Answer in natural language. Consider the 3D positions of the objects in the scene and not just the 2D positions in the image. Is the centerpoint of  Doorway (marked A) at a higher height than dark red upholstered chair with wooden legs (marked B)? Choose between the following options: yes or no
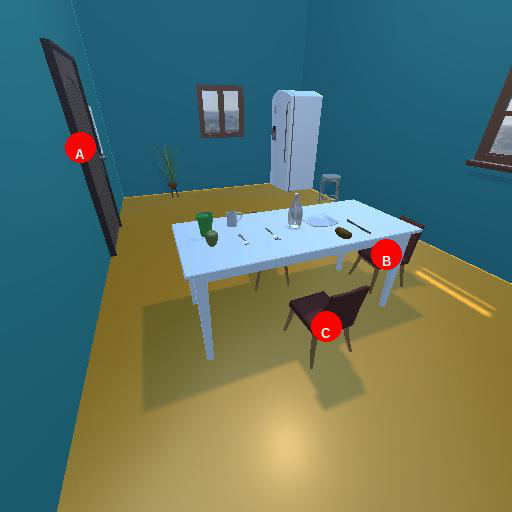
<answer>no</answer>